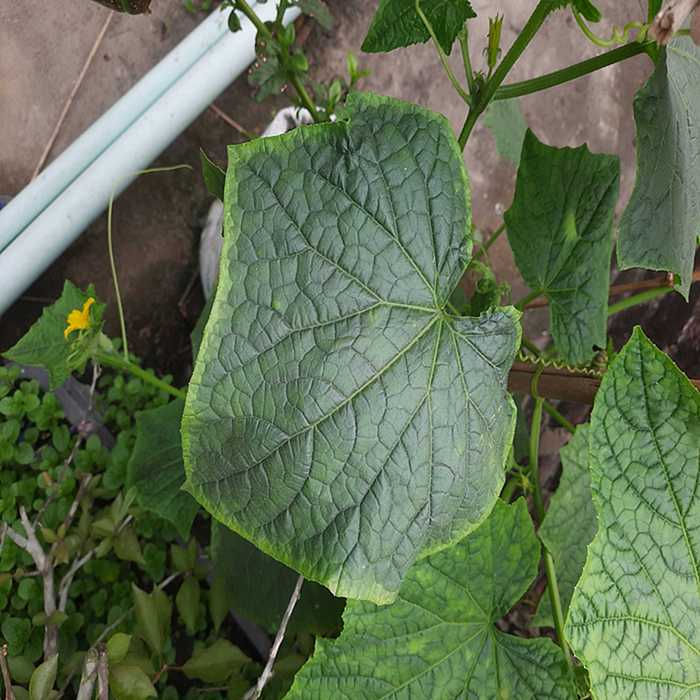
Plant: Cucumber
Label: Fresh leaf